Common sandpiper

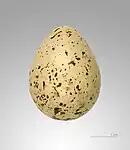
Egg

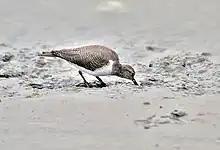
Wintering bird foraging "matakakoni"-style in Puri

It nests on the ground near freshwater. When threatened, the young may cling to their parent's body to be flown away to safety.